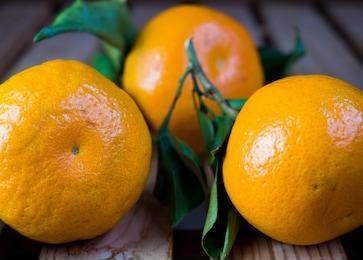
Label: mandarine